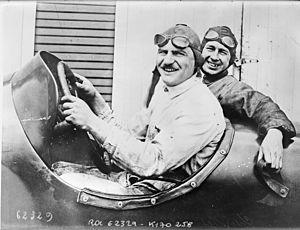
Louis Chevrolet, né le 25 décembre 1878 à La Chaux-de-Fonds, Suisse, et mort le 6 juin 1941 à Détroit, États-Unis, est un mécanicien, pilote de course et entrepreneur automobile helvético-américain. Il fonde avec William Crapo Durant la marque d'automobile Chevrolet en 1911.